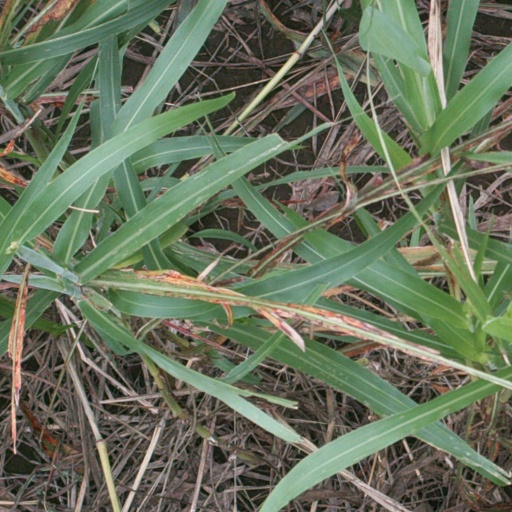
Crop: sorghum